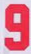
Number: 9